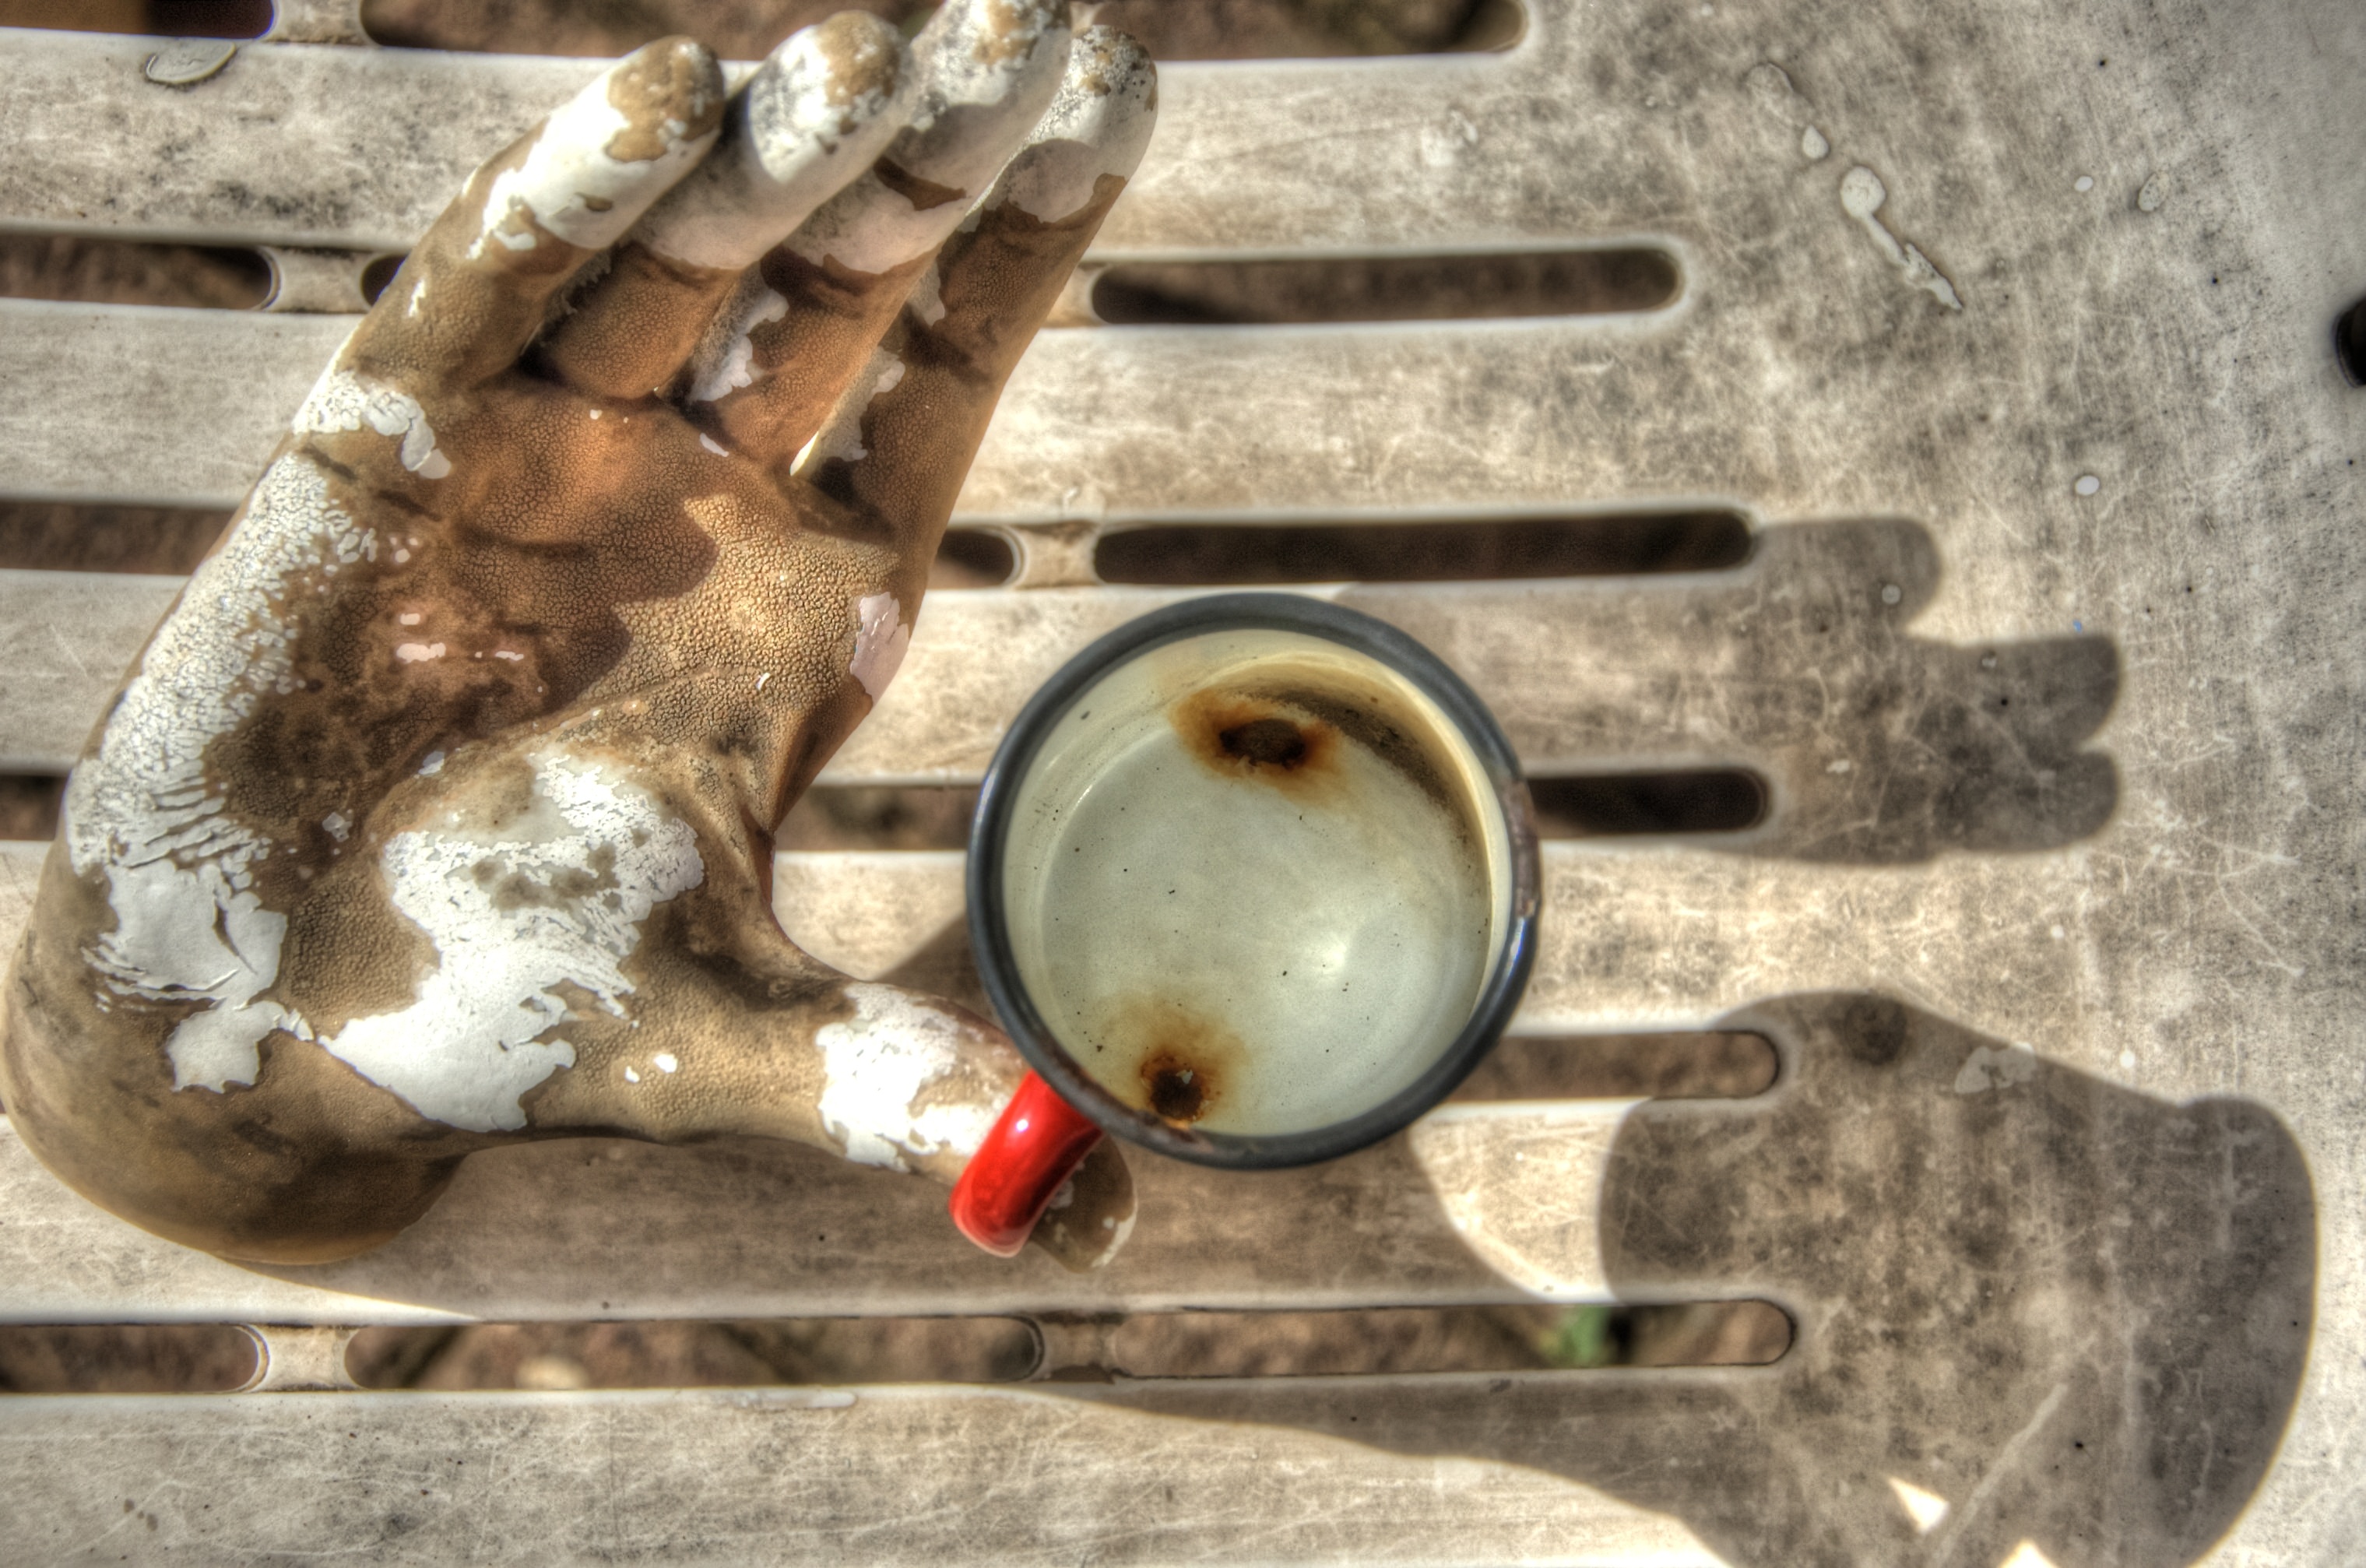
hand, wheel, artistic, material, concrete, sculpture, carving